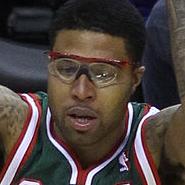
Age: 23